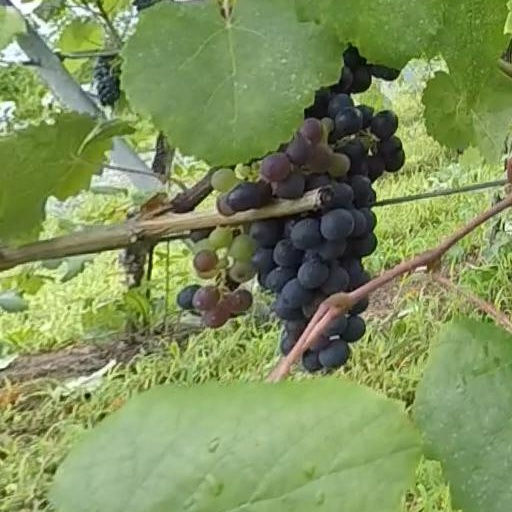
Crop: grape